Solignac Abbey

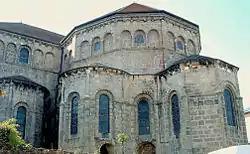
Apse and south arm of the transept

Popes Eugene III, in 1147, and Adrian IV granted bulls confirming the titles and rights of the abbey.